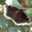
Label: butterfly